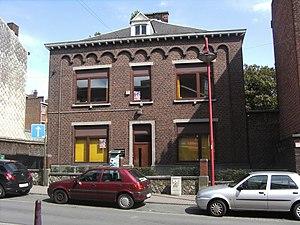
Charleroi (Belgique) - rue de la Régence n° 19 - bâtiments datant de 1818 (?). D'abord bâtiment militaire (services du génie), ensuite local de la Police Judiciaire (1927-1944), finalement centre psycho-médico-social (P.M.S.) de la Province de Hainaut.
La place Charles II est le cœur historique de la ville de Charleroi, autrefois la place d'Armes de la forteresse fondée en 1666. Charles II était roi d'Espagne et des Pays-Bas lors de cette fondation. Communément appelée Place de la Ville-Haute, elle ne reçut son nom qu'en 1912. Elle est aussi nommée « place des jets d'eau » à la suite de l'installation de fontaines.